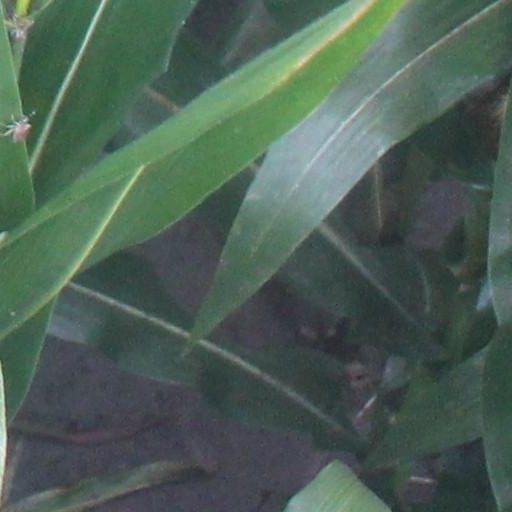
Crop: maize; corn